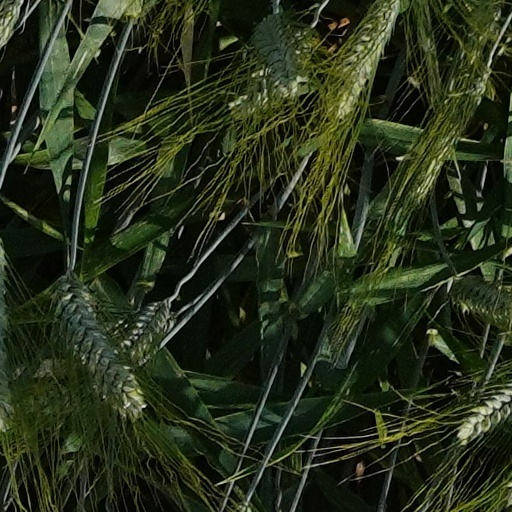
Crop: wheat